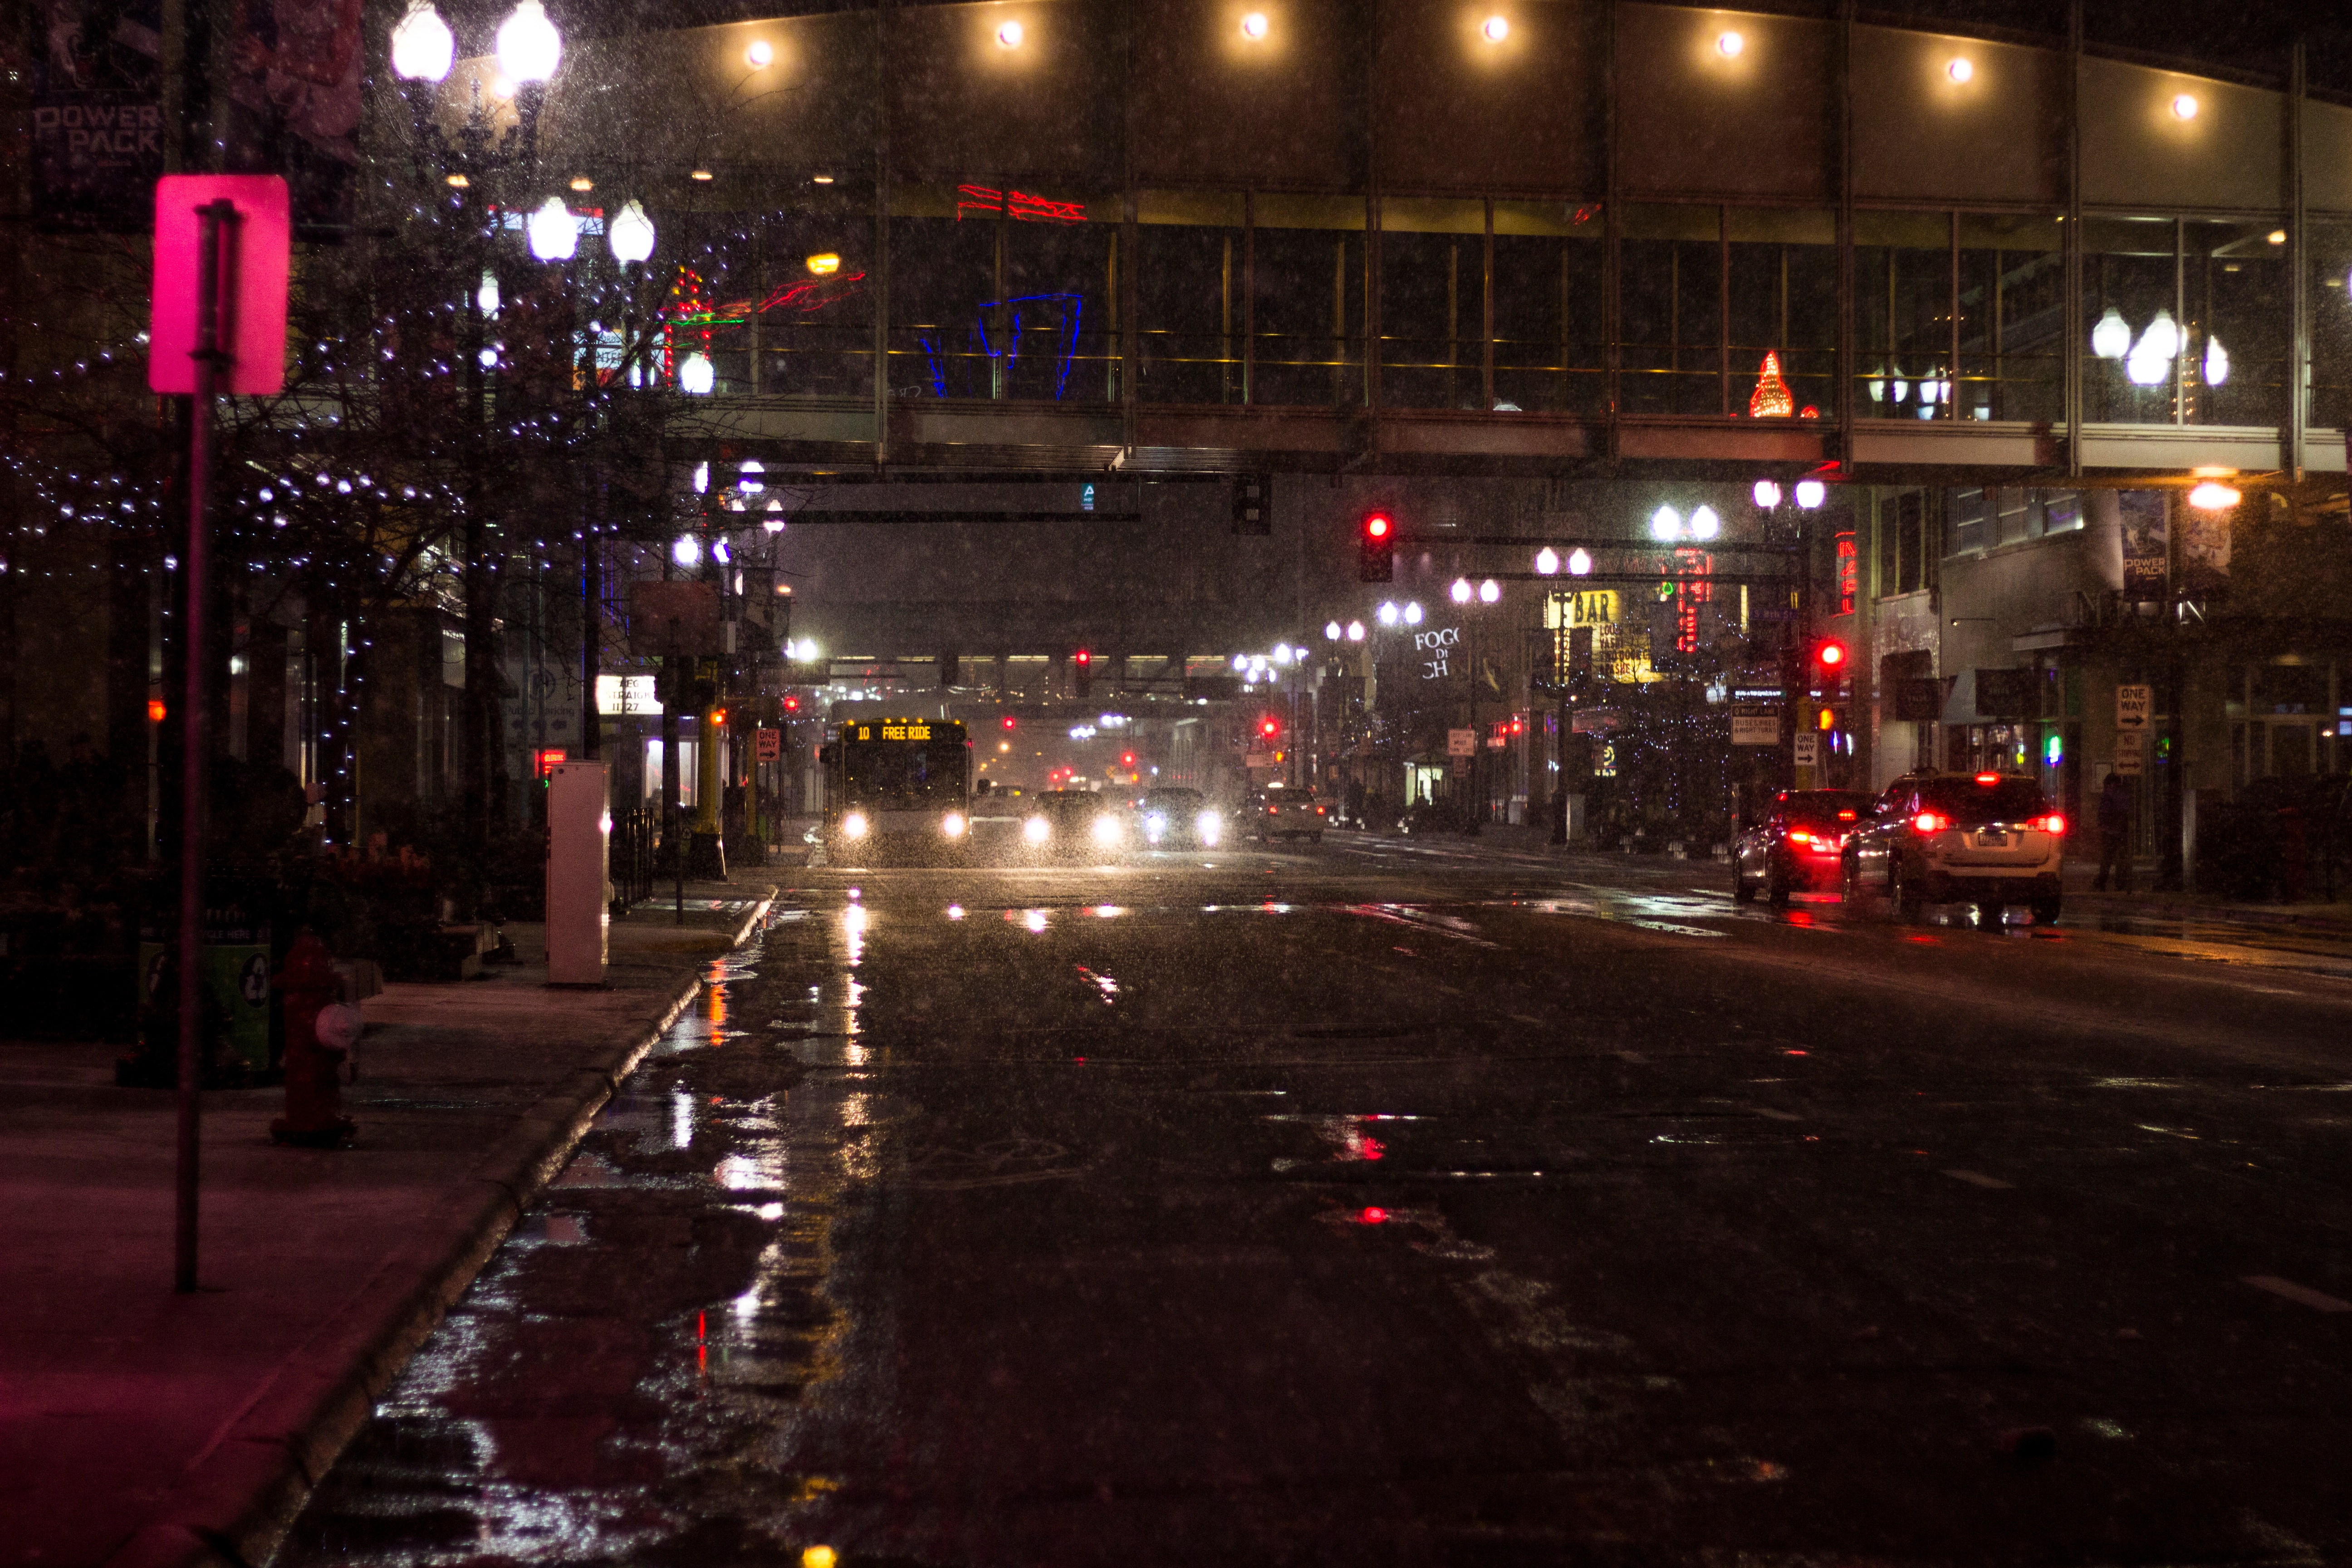
light, traffic, street, night, downtown, evening, darkness, lighting, urban area